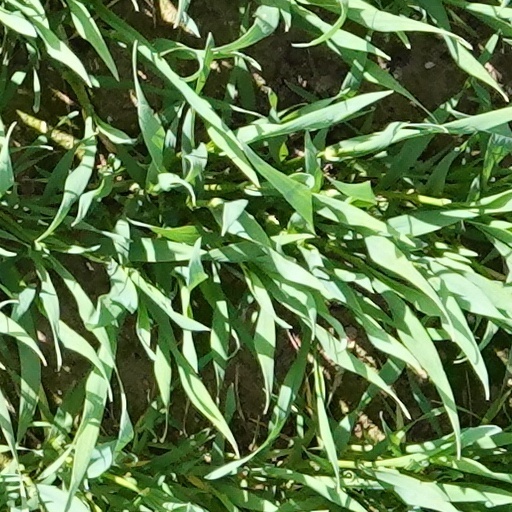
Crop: wheat